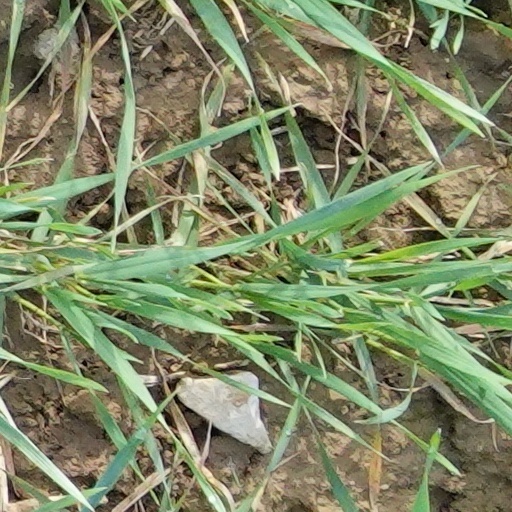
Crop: wheat